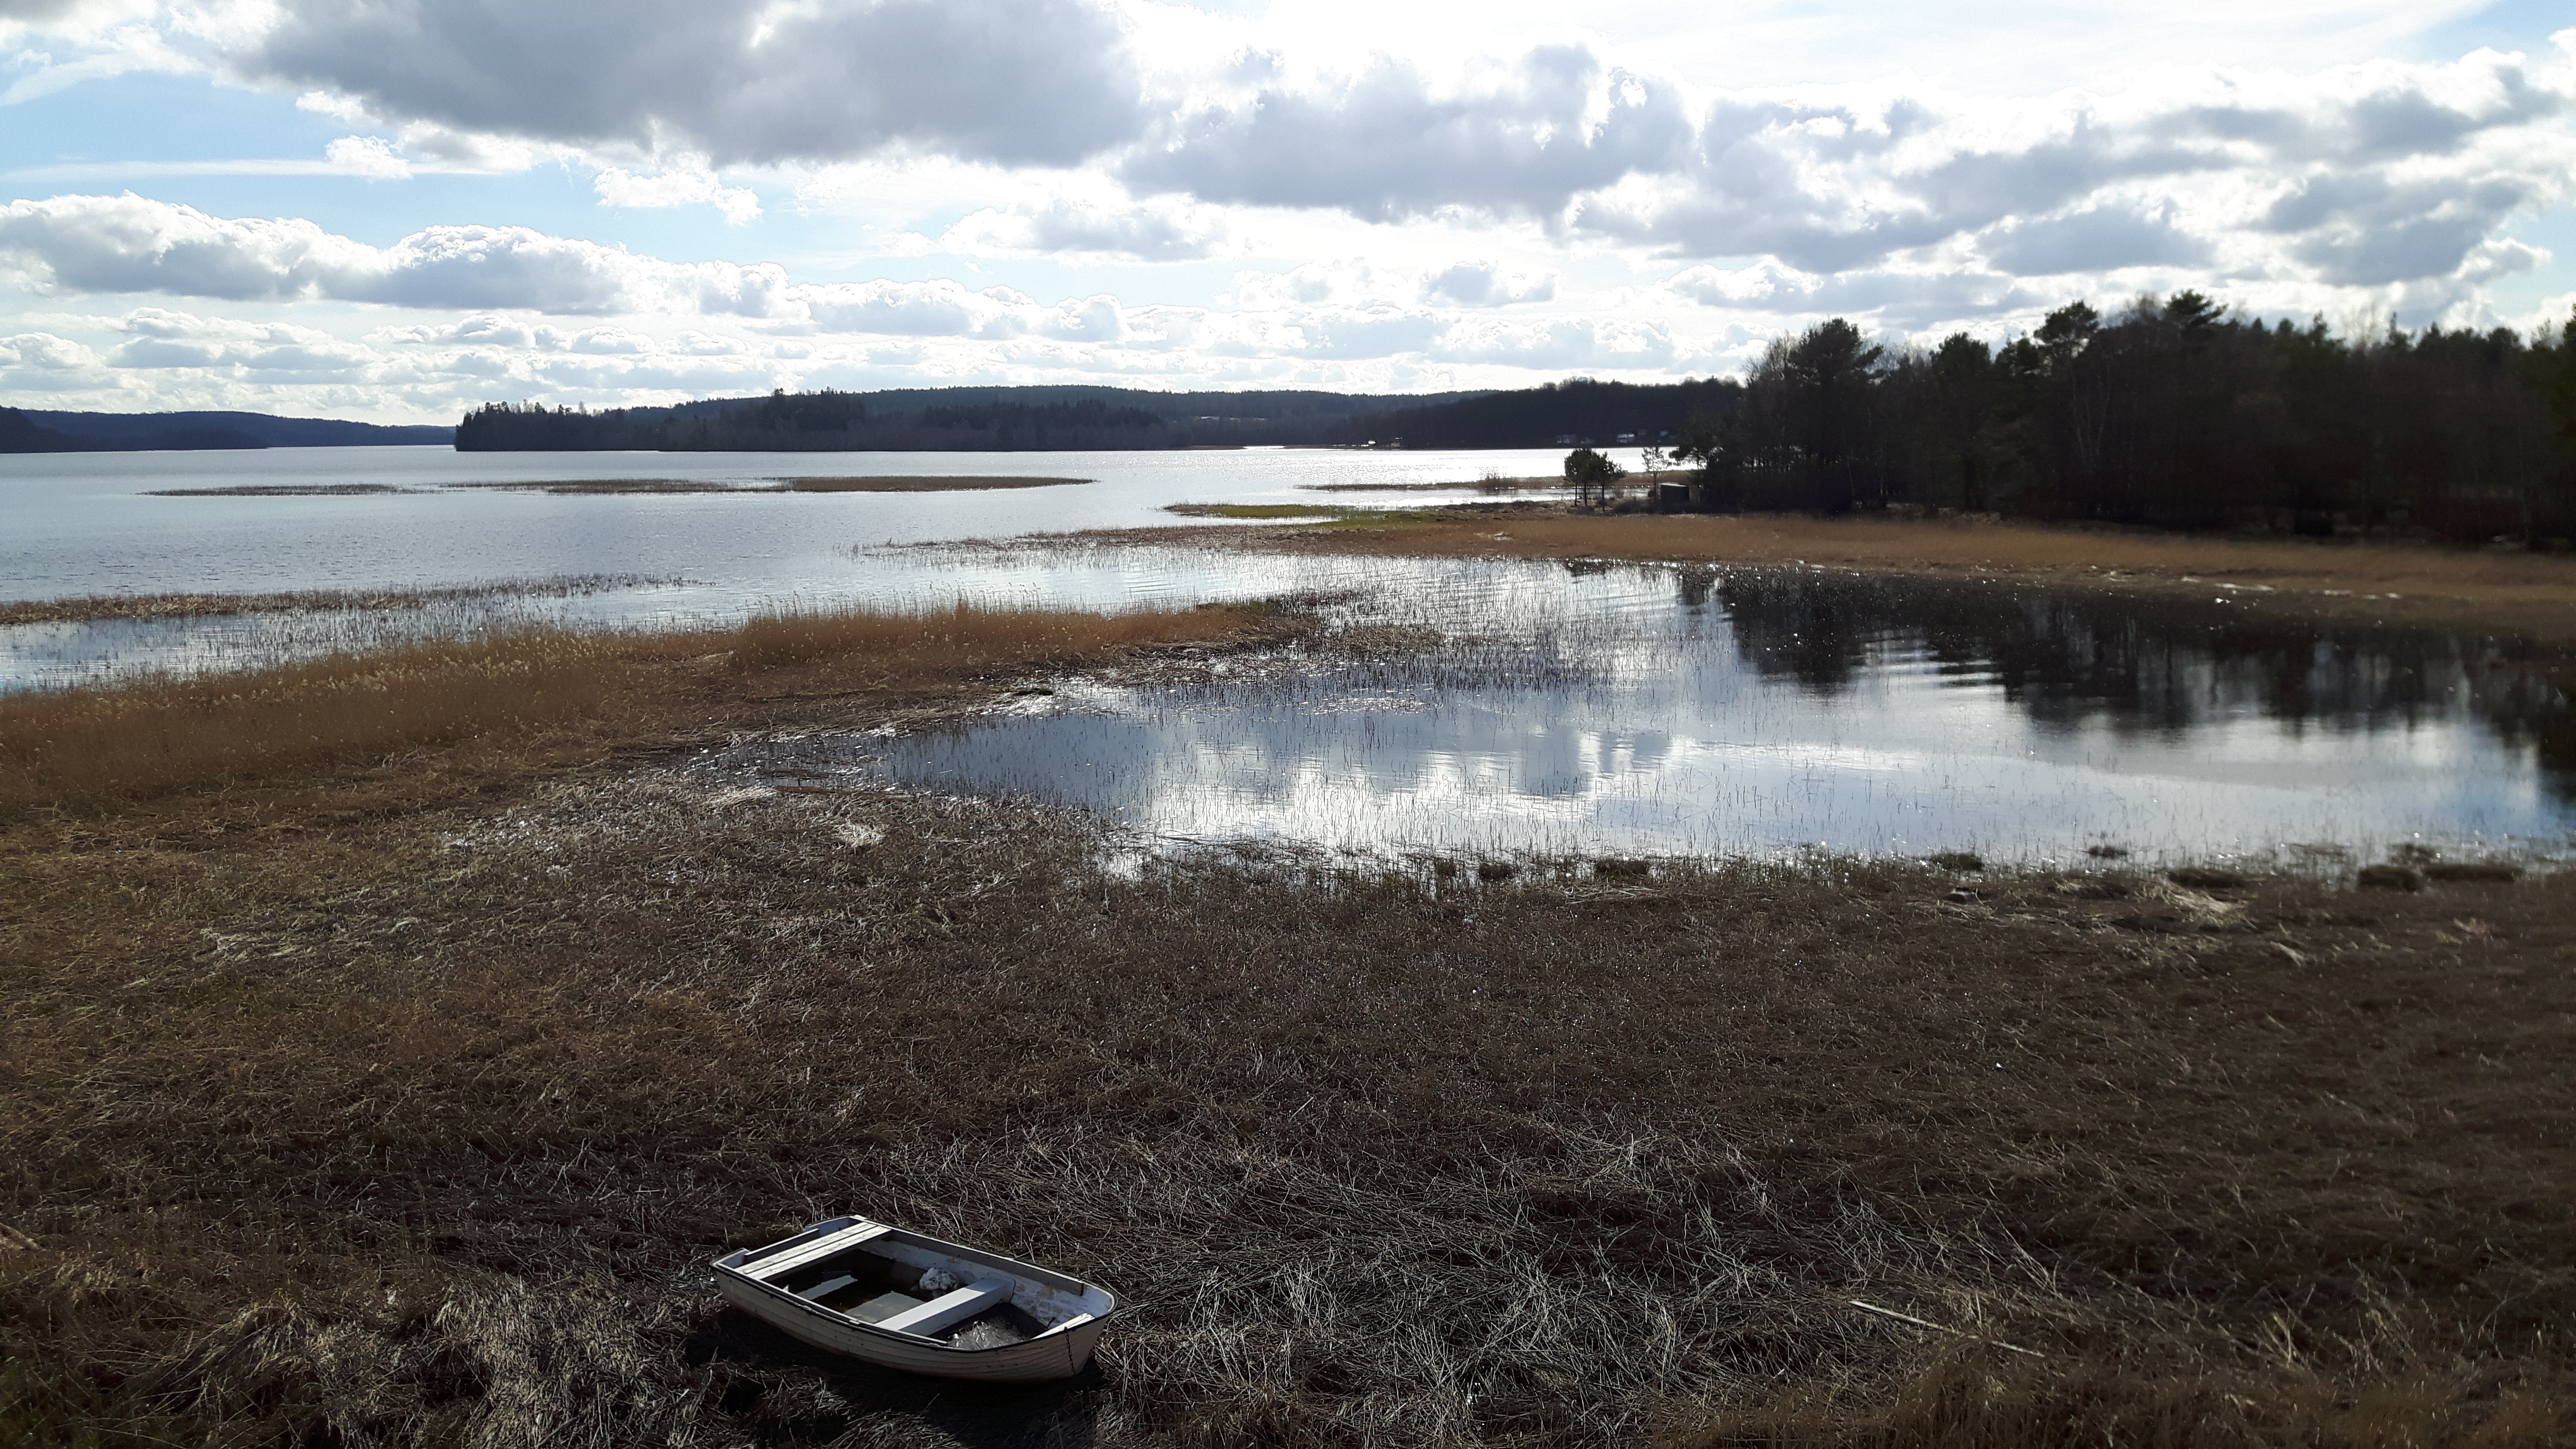
landscape, sea, coast, water, nature, horizon, marsh, wilderness, sky, boat, shore, lake, reflection, calm, bay, reservoir, body of water, clouds, wetland, habitat, loch, barca, raft, mudflat, natural environment, barquito